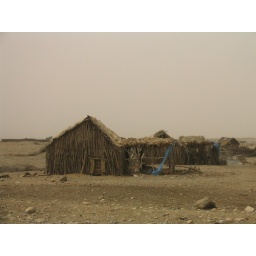
Stick house near coast